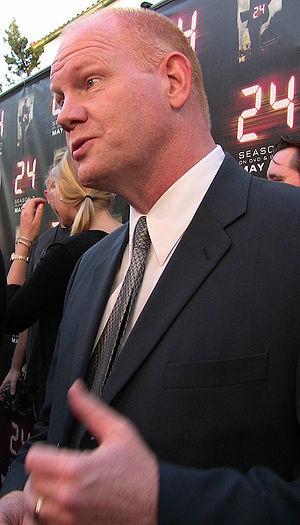
The Resident ou Le Résident est une série télévisée américaine drama médicale créée par Amy Holden Jones, Hayley Schore et Roshan Sethi, basée sur le livre Unaccountable de Dʳ Marty Makary, et diffusée depuis le 21 janvier 2018 sur le réseau Fox et en simultané au Canada sur Citytv pour la première saison, puis sur le réseau CTV à partir de la deuxième saison.
Glenn Morshower est un acteur américain, né le 24 avril 1959 à Dallas, au Texas.